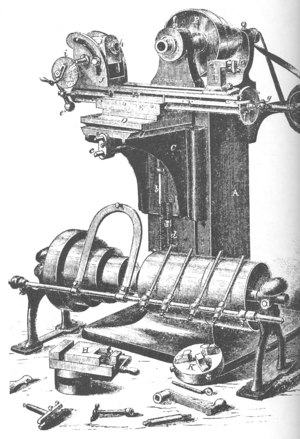
Henry Martyn Leland, né le 16 février 1843 à Danville, Vermont et mort le 26 mars 1932 à Détroit, Michigan, est un industriel américain, fabricant de machines spéciales puis de moteurs pour l'automobile. Partisan de la qualité totale, il met au point le concept de l'interchangeabilité des pièces dans la construction automobile. Inventeur prolifique, il crée le système de contrôle à deux comparateurs « go » et « not go » destiné à faire effectuer des opérations de contrôle extrêmement précises par n'importe quel opérateur. Il est par ailleurs le fondateur des deux constructeurs américains actuels de prestige Cadillac et Lincoln.
Brown & Sharpe, qui fut du XIXᵉ siècle à 1945 l'un des leaders mondiaux de l'industrie des machines-outils, n'est plus aujourd'hui qu'une filiale de Hexagon Metrology Inc., une multinationale spécialisée dans les instruments de mesure et la métrologie. Dans le domaine de la mécanique de précision, le renom de cette société est tel qu'il reste attaché, dans le monde anglo-saxon, à de nombreux étalons et standards industriels, parmi lesquels :